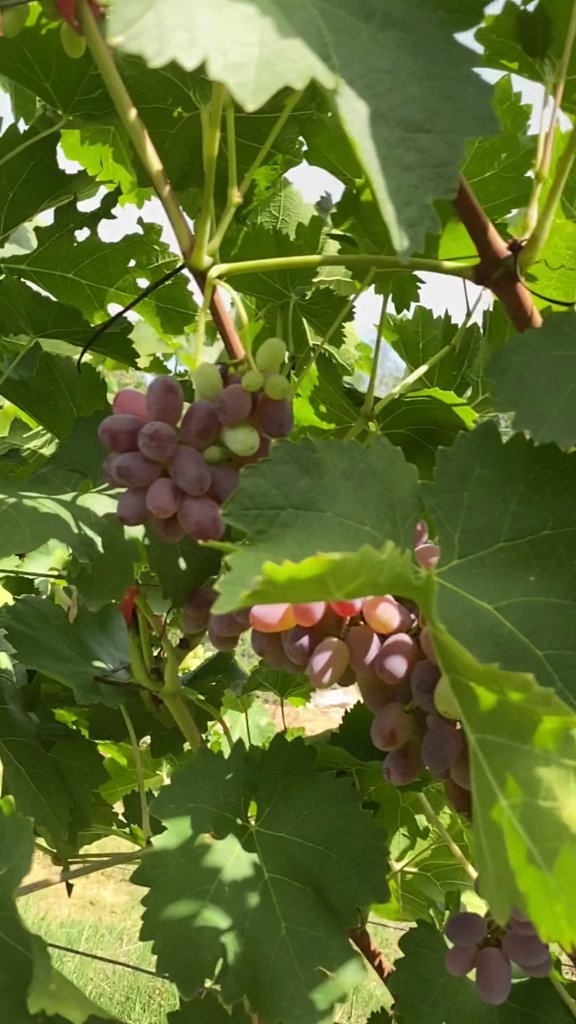
Berries visible: 64
Grape clusters: 3